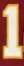
Number: 1